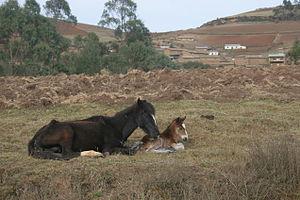
La masse corporelle du cheval est une donnée très variable, selon la race, le modèle, l'état physiologique, la condition, le but du propriétaire et de l'utilisation de l'animal. Toujours composée de 65 à 75 % d’eau, elle se répartit en moyenne entre 50 % de muscles, 11 % d'os et 9 % de graisses. Selon qu'il s'agisse d'un poney ou d'un cheval de trait, elle peut aller de moins de 200 kg à plus d'une tonne, pour une moyenne de 500 kg chez les chevaux de selle. Elle diffère également avec la saison, les chevaux étant presque toujours plus gras l'été que l'hiver. Différents outils permettent d'estimer leur poids et leur condition corporelle, des échelles vétérinaires ont été créées pour déterminer si le cheval présente une masse corporelle idéale suivant des critères précis. La maigreur est associée à la maltraitance, mais des facteurs indépendants du propriétaire liés à l'âge et à la maladie peuvent provoquer de spectaculaires pertes de poids chez les chevaux. Dans les pays occidentaux, l'obésité des chevaux représente l'un des problèmes de santé vétérinaire majeurs du XXIᵉ siècle.